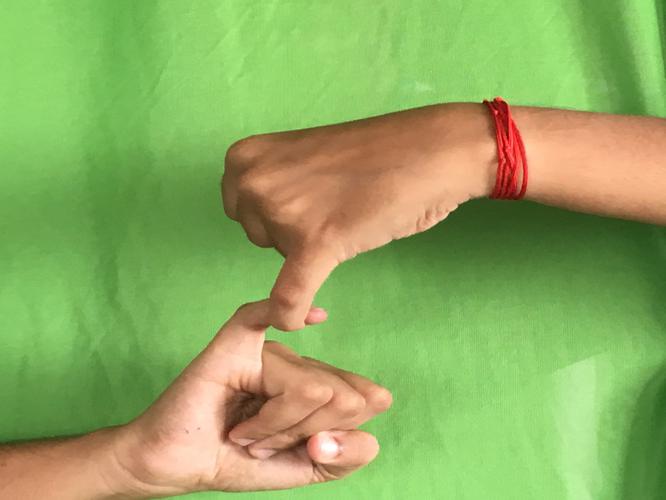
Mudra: Kilaka
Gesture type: double_hand